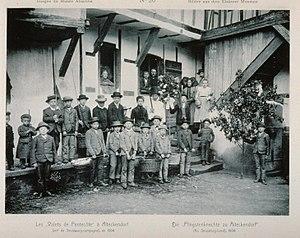
Défilé des Valets de la Pentecôte à Alteckendorf
Le défilé des Pfingstknechte est une très ancienne coutume alsacienne, aujourd'hui presque éteinte. Le cortège regroupait à l'origine les valets de ferme, puis avec la disparition de cette profession les jeunes garçons du village. Le jour de la Pentecôte, les Pfingsknechte défilaient dans les rues des villages et s'arrêtaient à chaque maison pour quémander de la nourriture en vue d'un grand festin pour célébrer le retour des longs jours ensoleillés et la générosité de la nature.